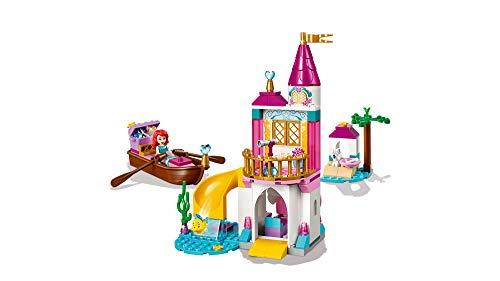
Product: LEGO Disney Ariel’s Seaside Castle 41160 4+ Building Kit, 2019 (115 Pieces)
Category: Toys & Games | Building Toys | Building Sets
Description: This LEGO Disney Ariel’s Seaside Castle 41160 entry level set is easy to build together with all other original LEGO sets and LEGO bricks for creative building.
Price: $19.78 $ 19 . 78
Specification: ProductDimensions:10.3x7.5x2.4inches|ItemWeight:10.9ounces|ShippingWeight:11.2ounces|ASIN:B07GVWHFP6|Itemmodelnumber:6250992|Manufacturerrecommendedage:4yearsandup